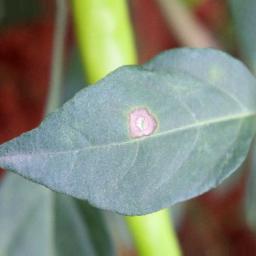
Label: cercospora